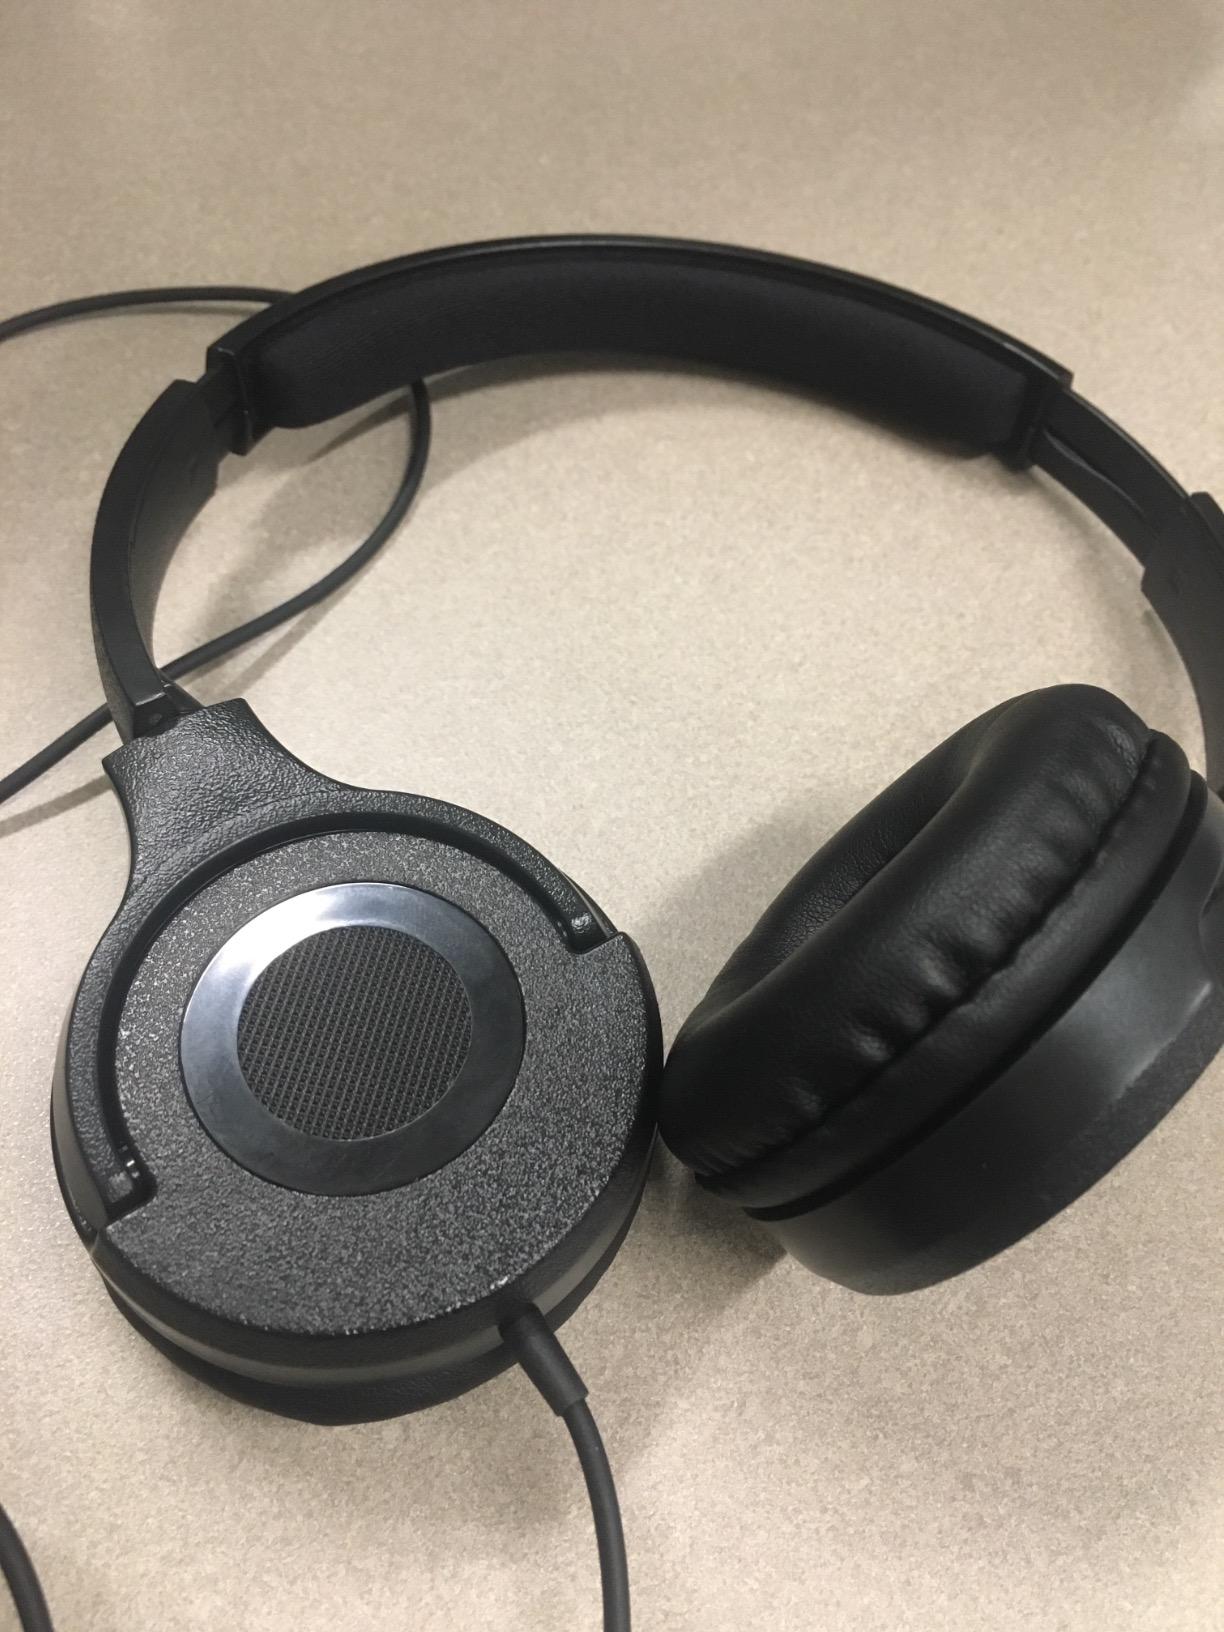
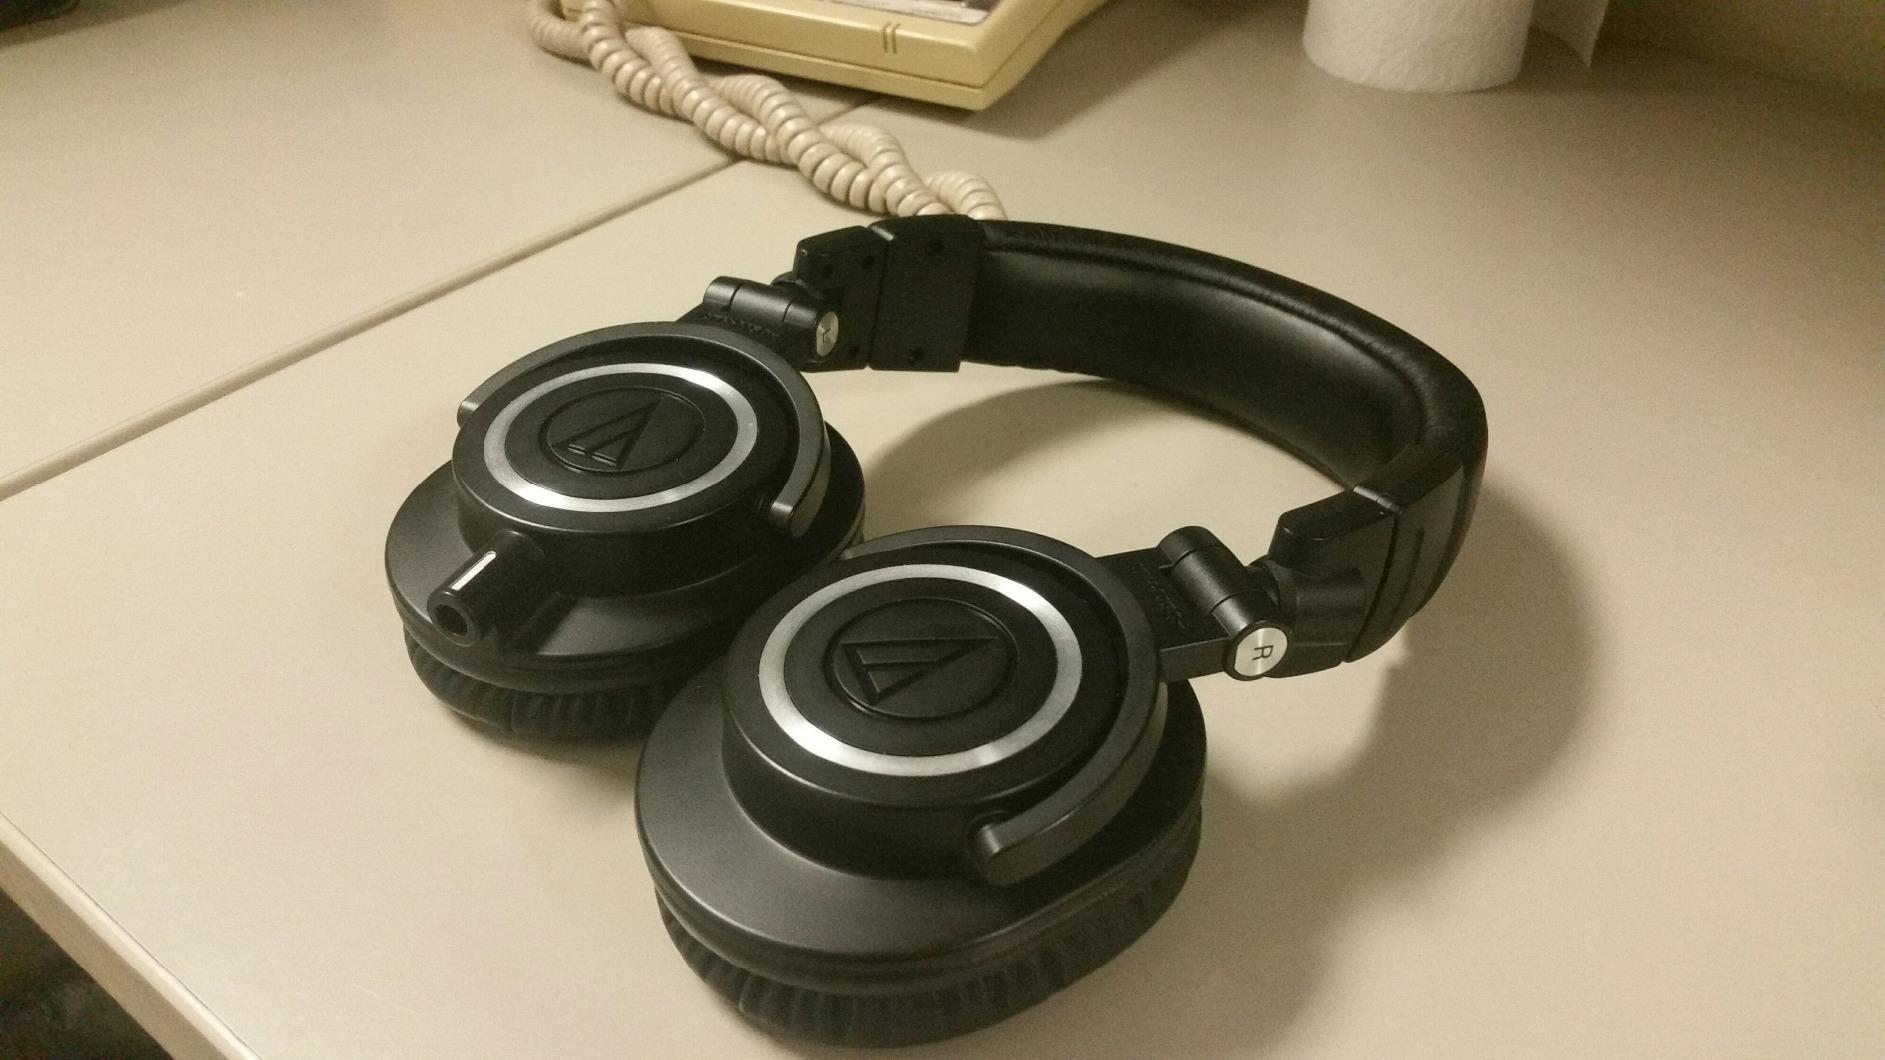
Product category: headphones
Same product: no